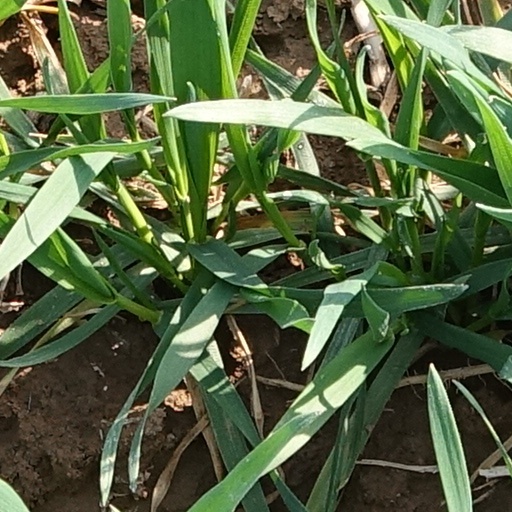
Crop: wheat